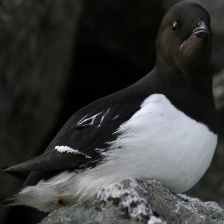
Species: LITTLE AUK
Scientific name: ALLE ALLE